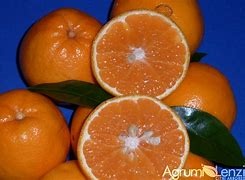
Label: mandarine